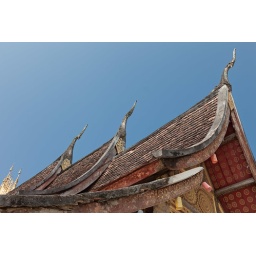
The blue sky of Luang Prabang, frame by the roof of Wat Xieng Thong